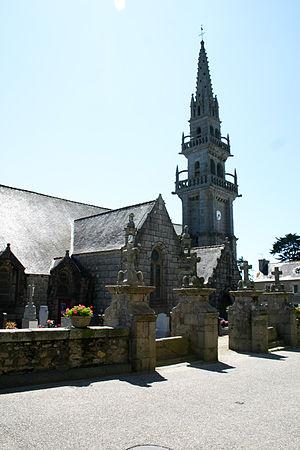
Enclos Eglise de Guissény Finistère France
Guissény [giseni] est une commune du département du Finistère, dans la Région Bretagne, en France.
La liste des églises du Finistère recense de la manière la plus complète possible les églises, cathédrales et basiliques situées dans le département français du Finistère.